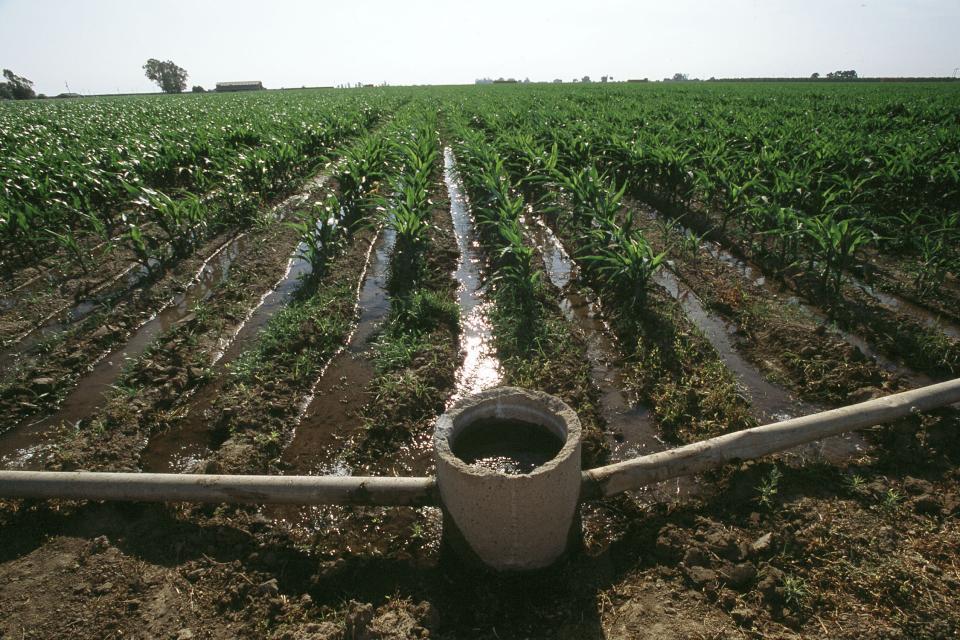
Hapa ni shambani, pale ambapo mimea mbalimbali imepandwa. Kuna umwagiliaji wa maji katika kila mimea ambayo imepandwa kwa minajili ya kupatia mimea maji inayotosha kwa ukomavu mzuri.